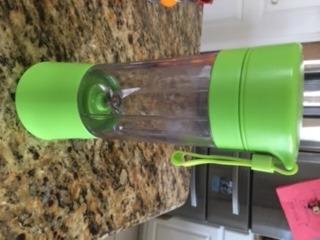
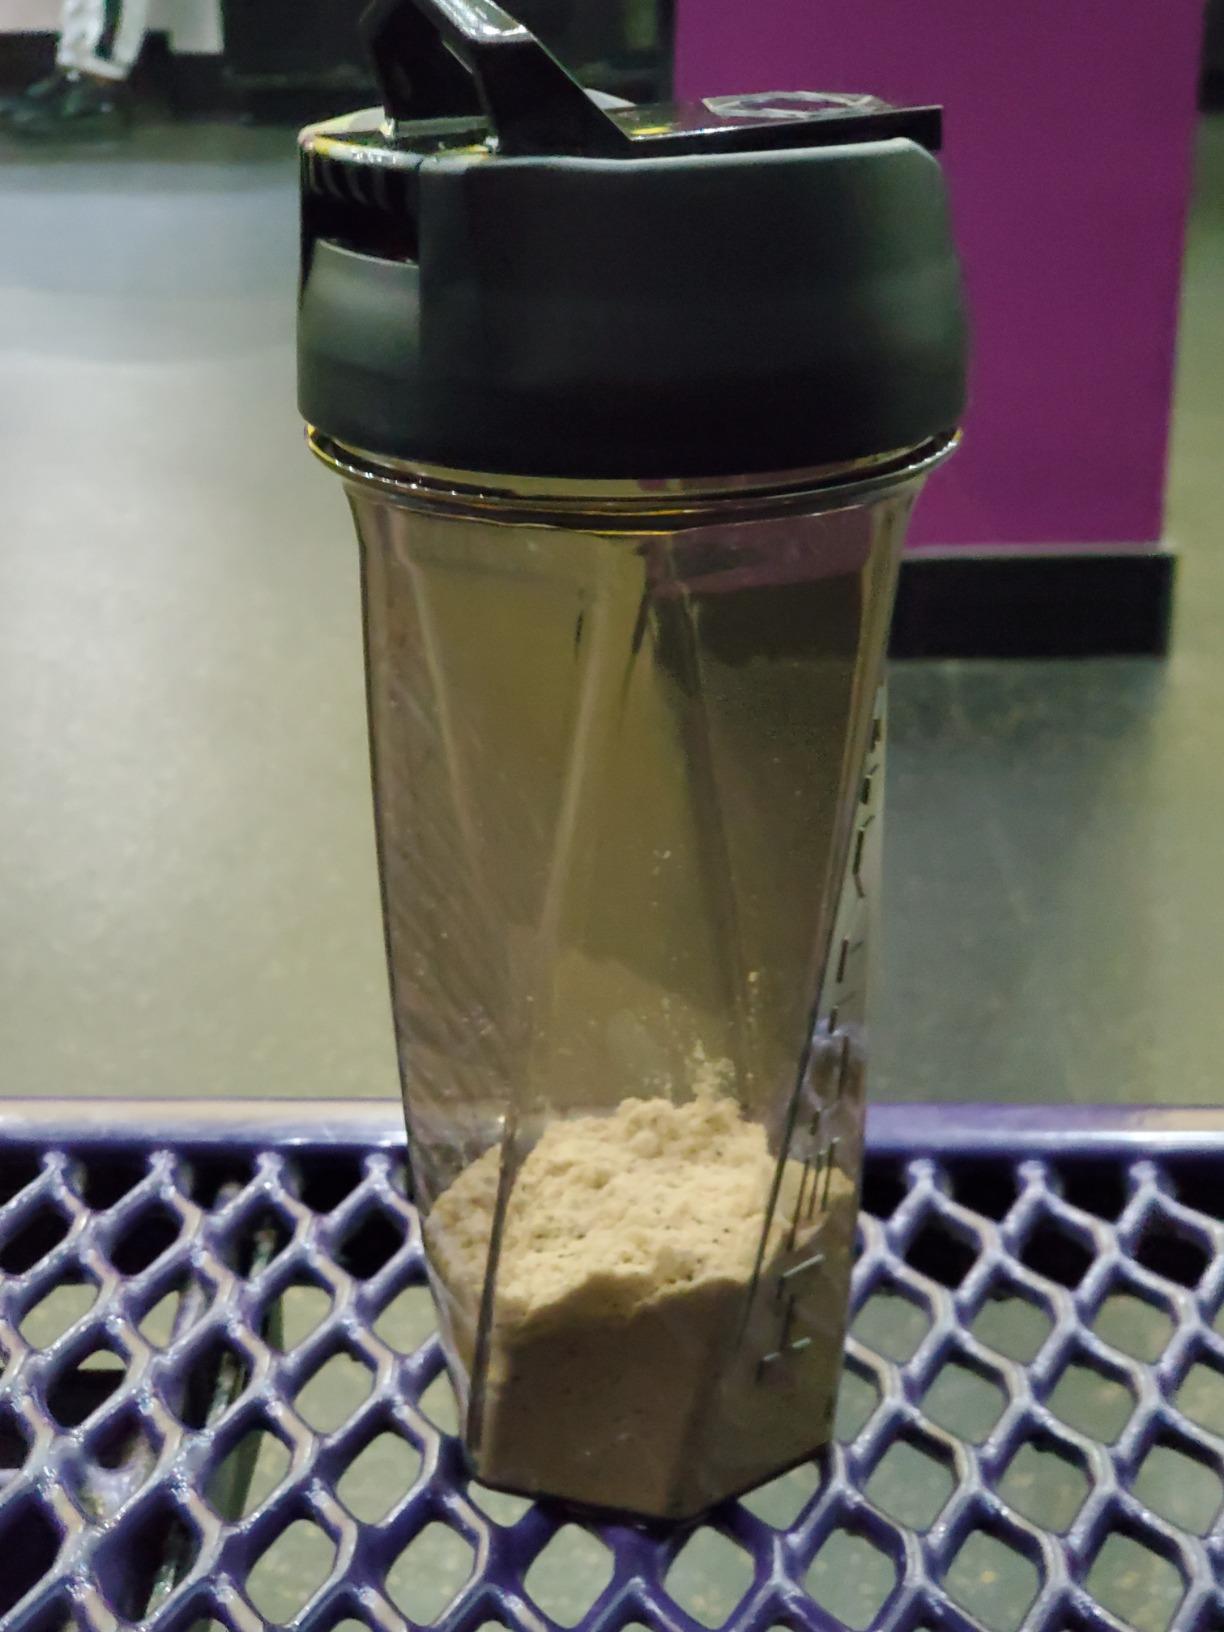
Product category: items_blender
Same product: no